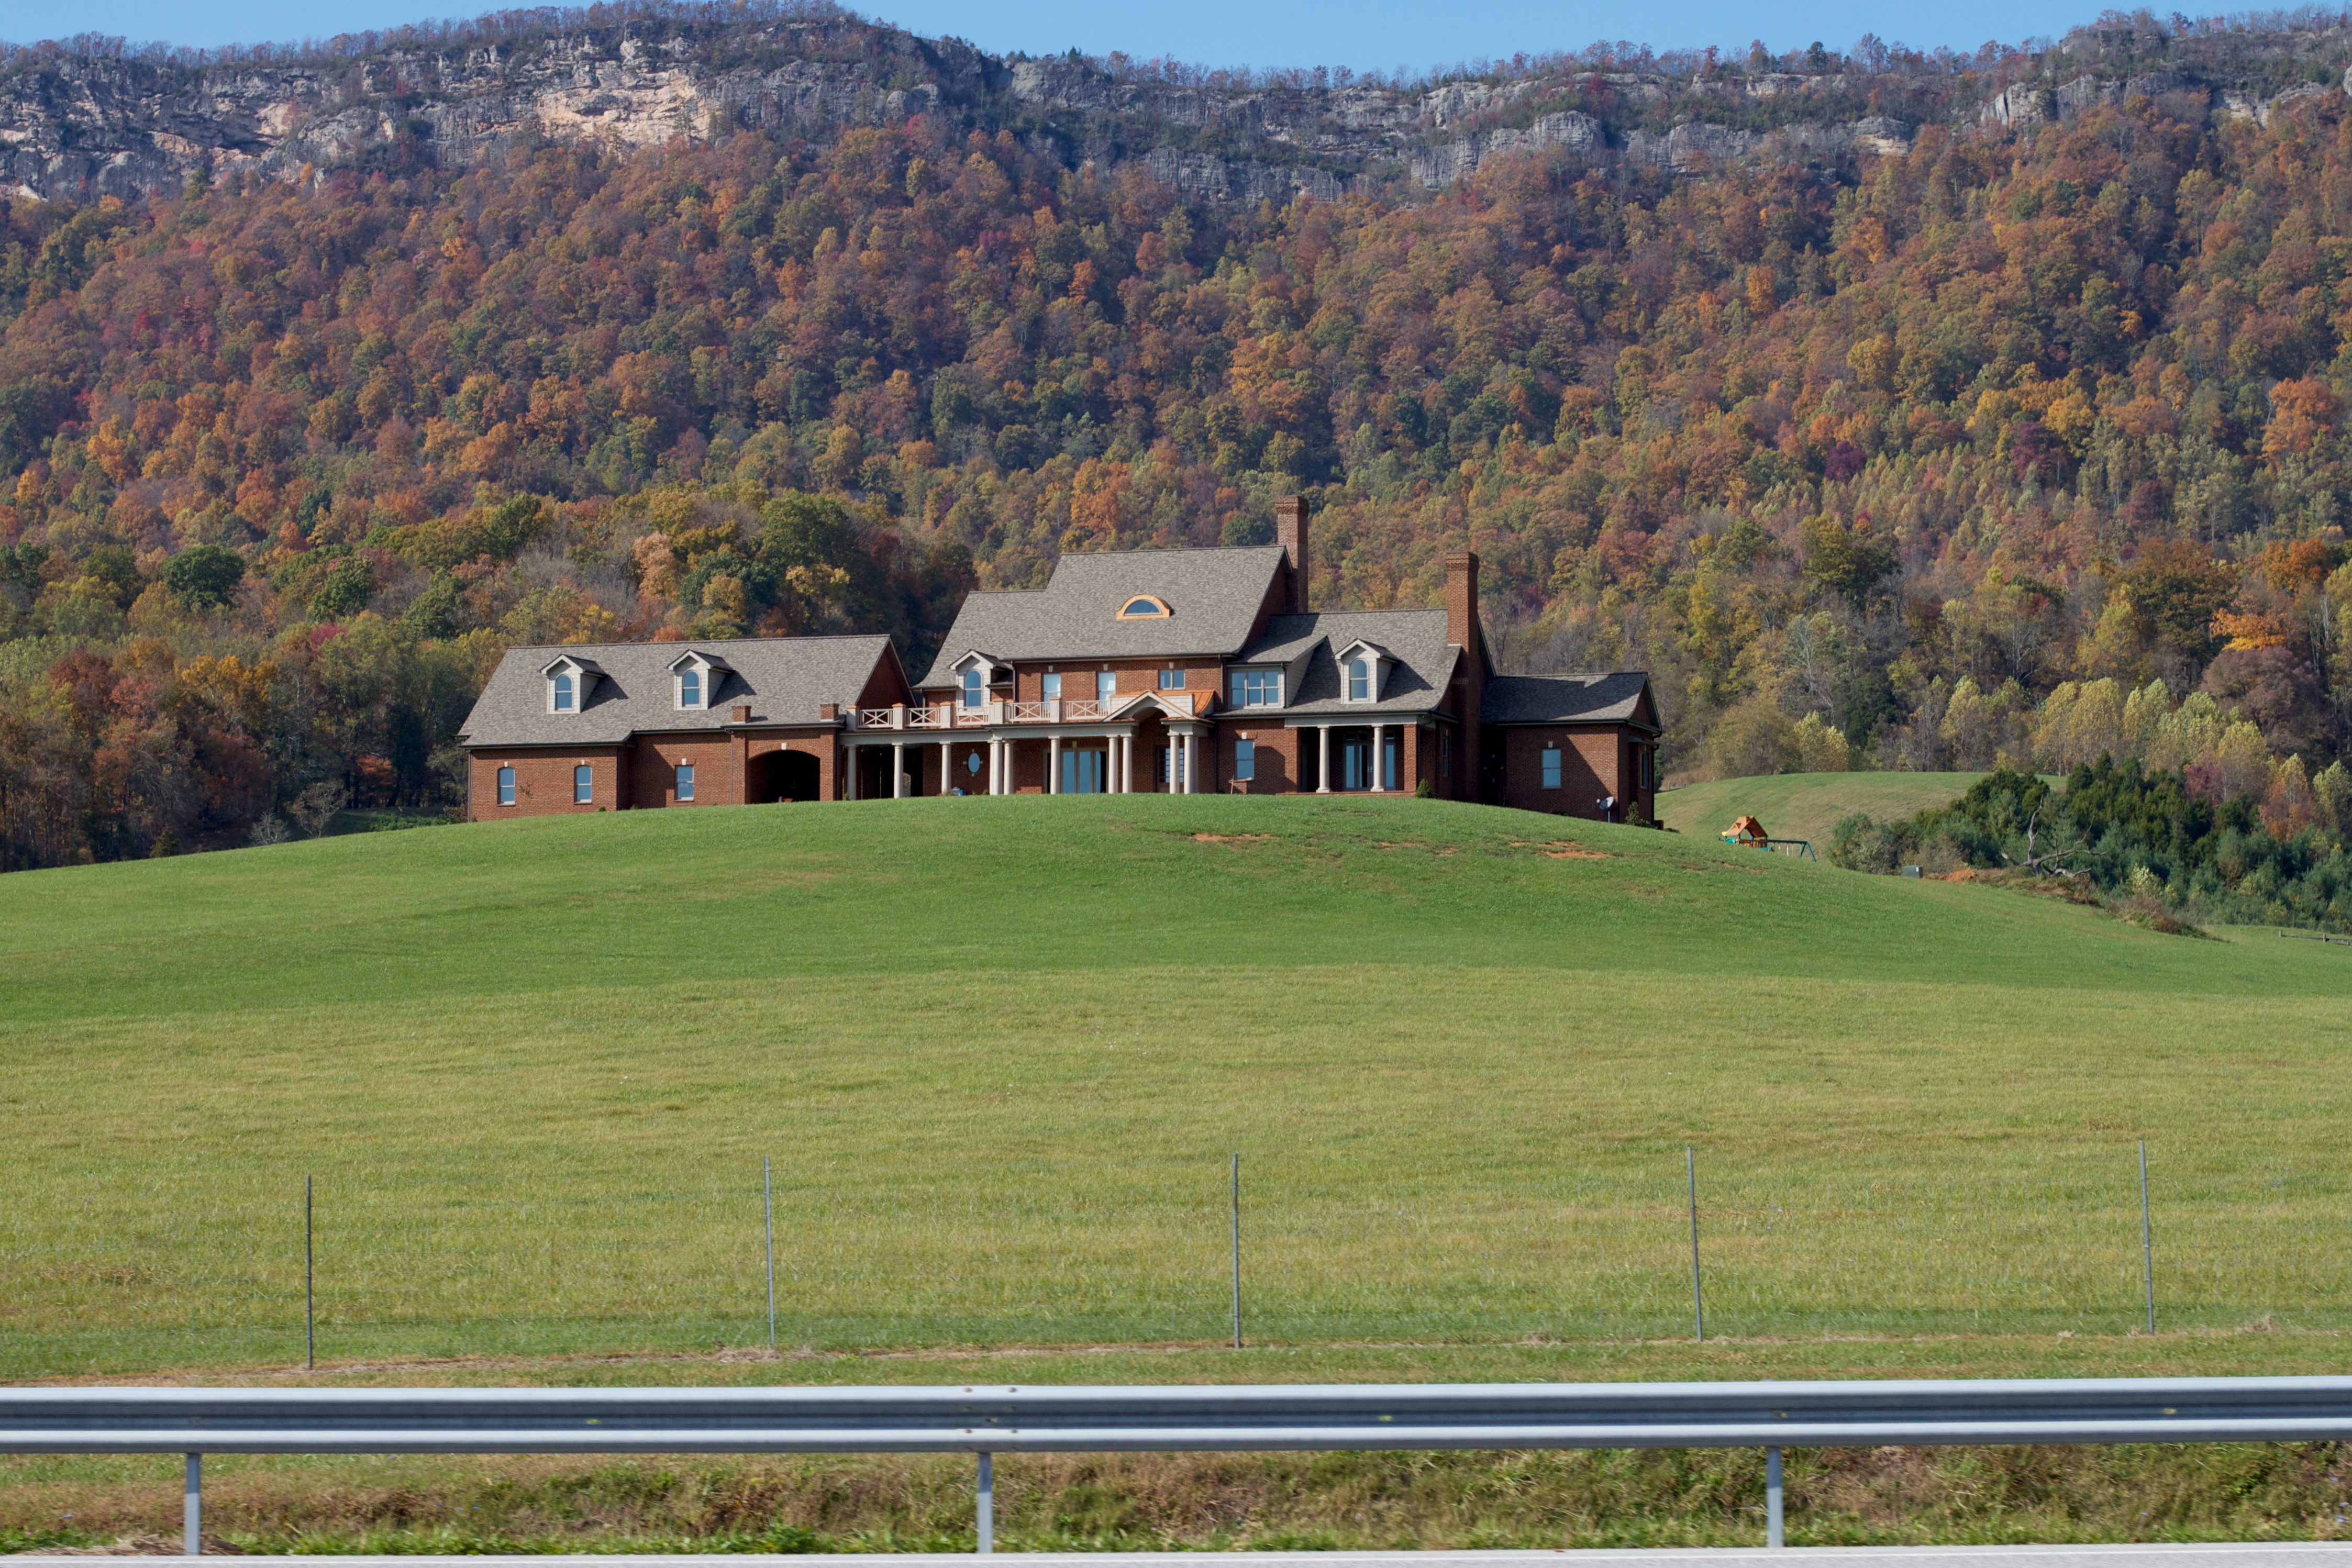
landscape, mountain, structure, farm, hill, mountain range, pasture, ranch, plain, estate, odyssey, rural area, mountainous landforms, sport venue